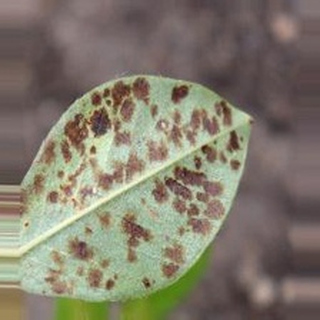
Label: groundnut_rust